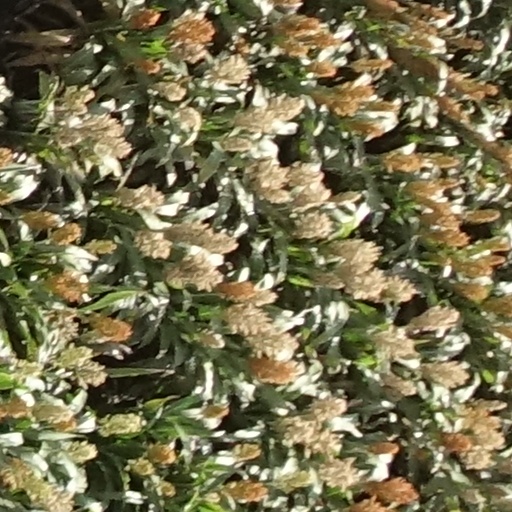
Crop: sorghum